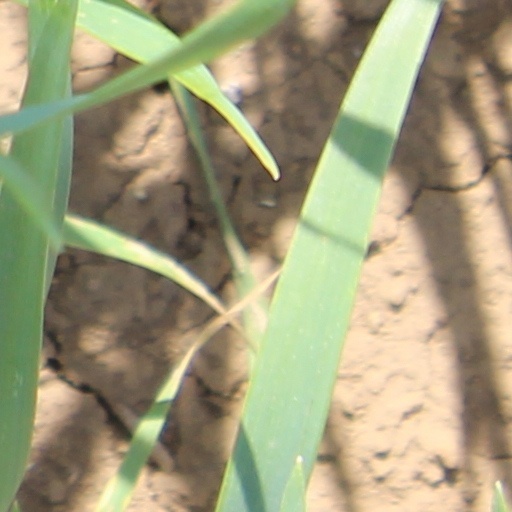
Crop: wheat